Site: brandenburg
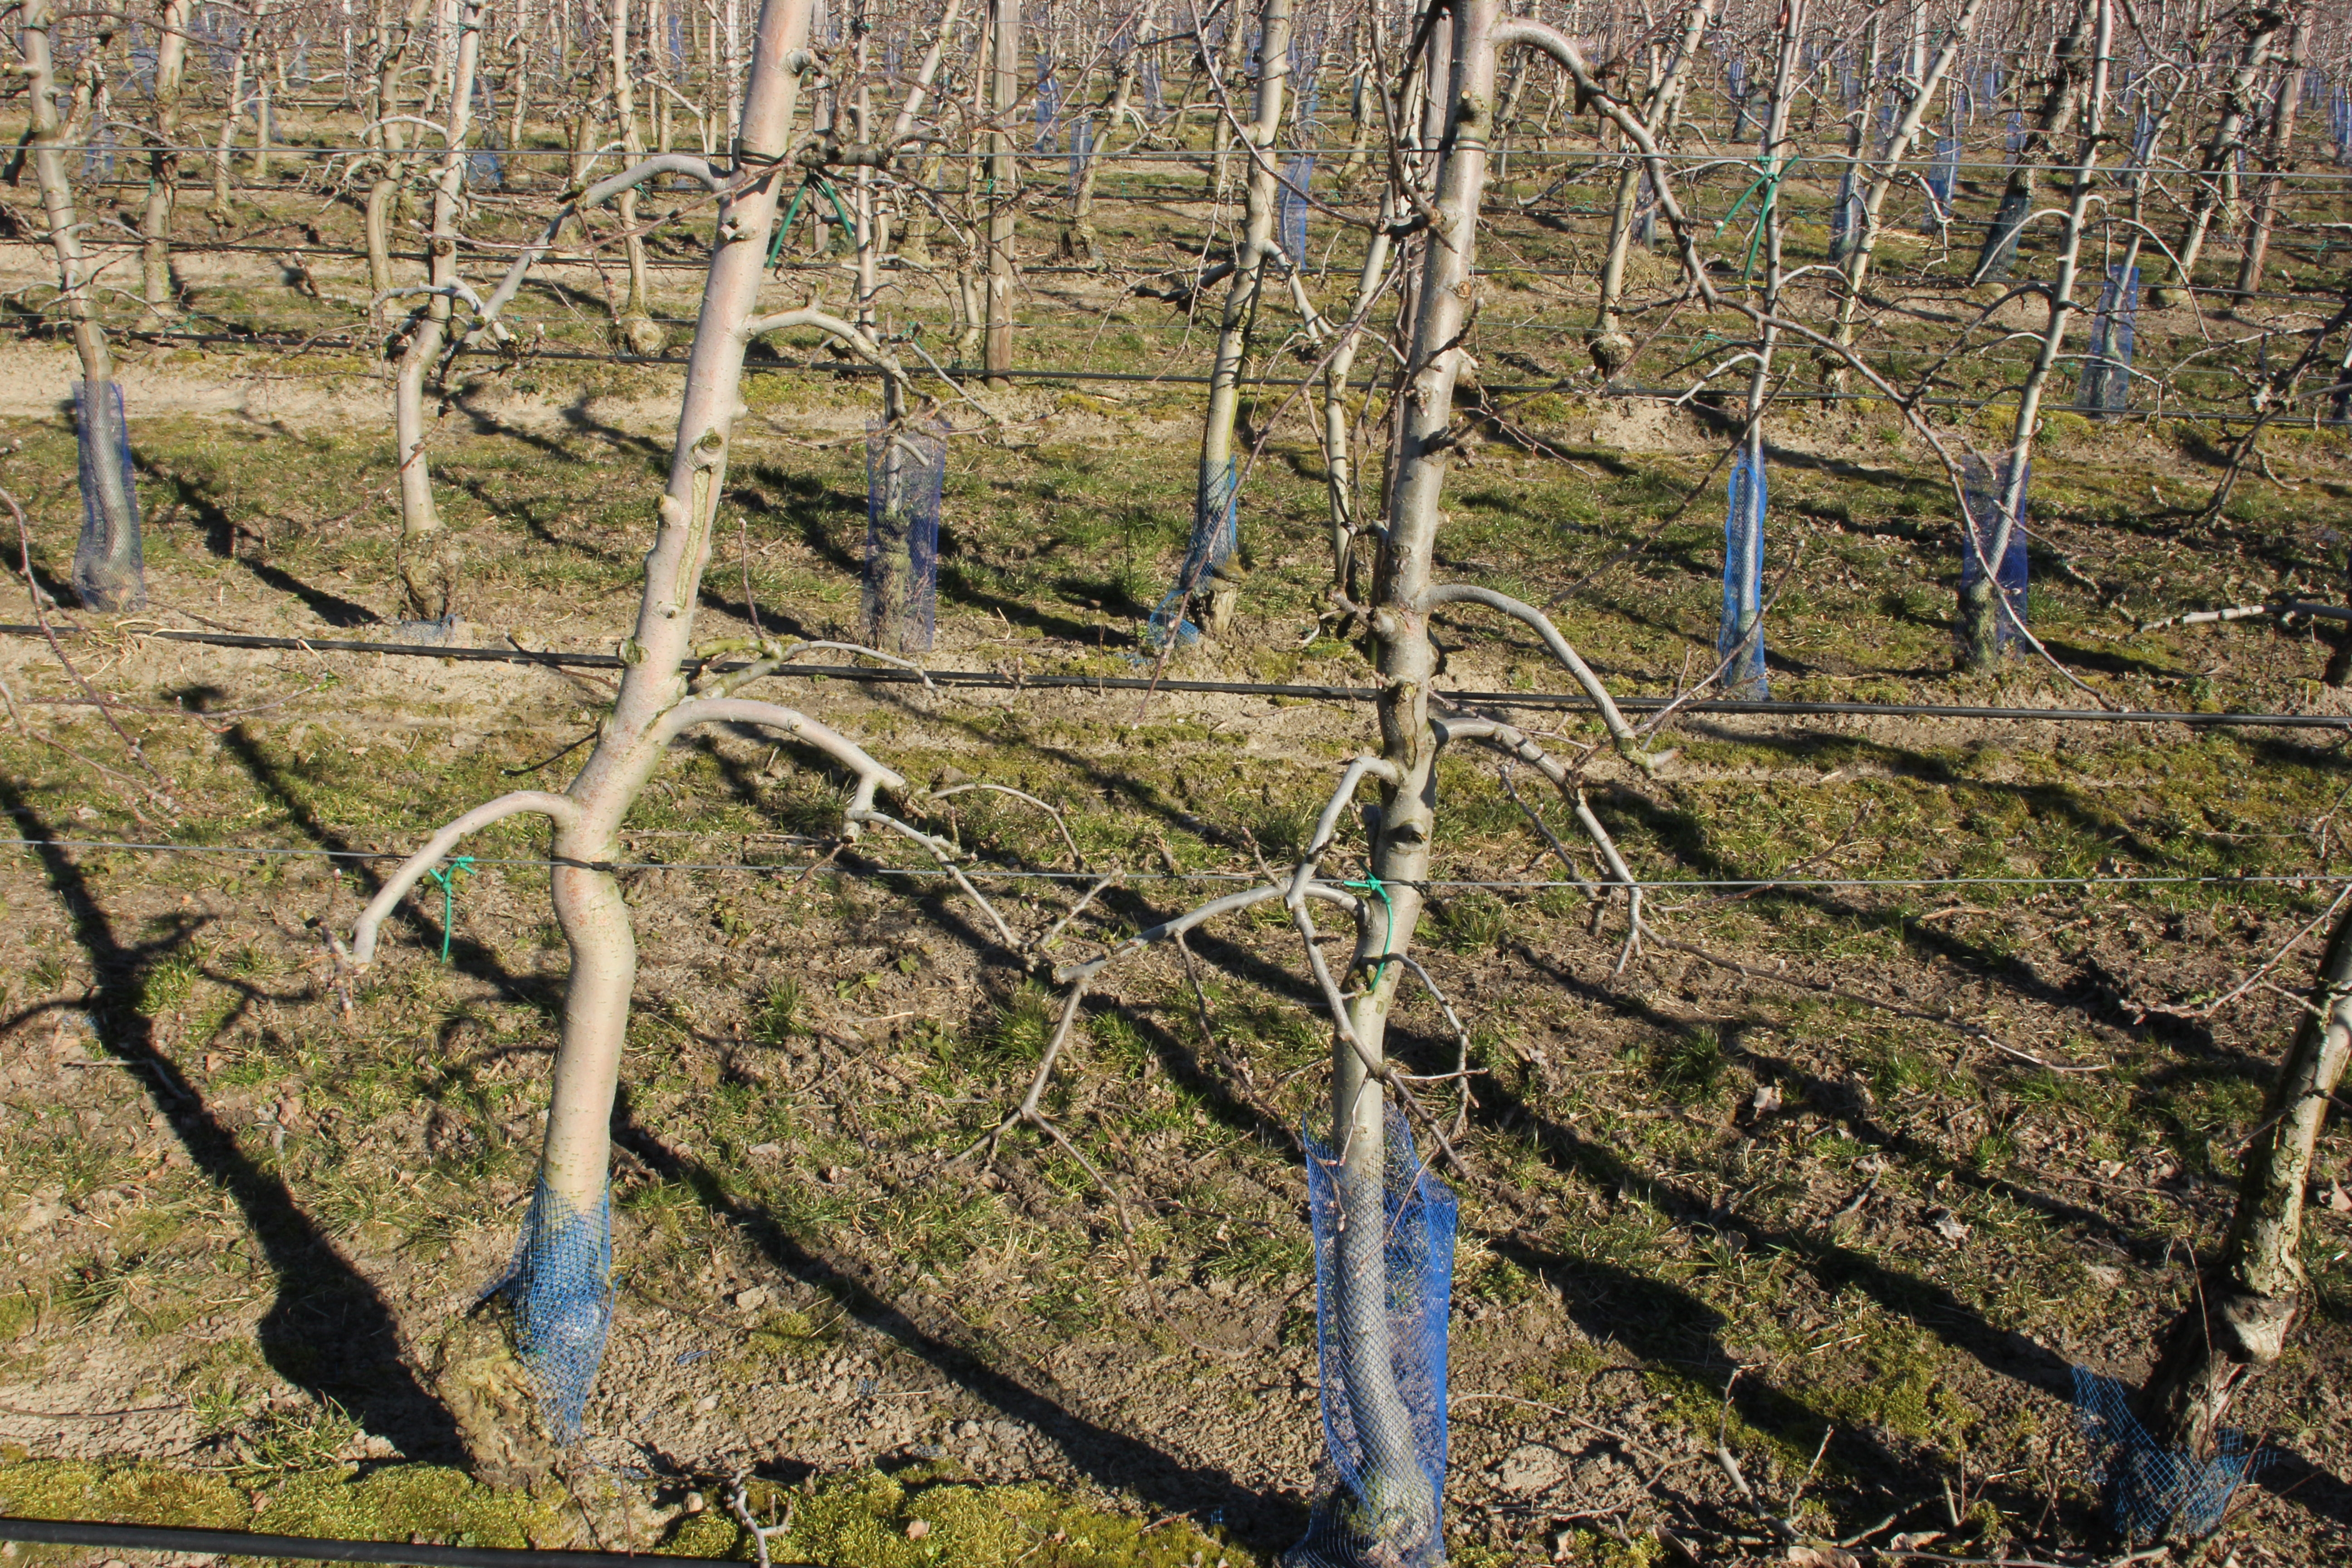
Growth stage (BBCH 03): Bud development